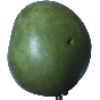
Label: mango